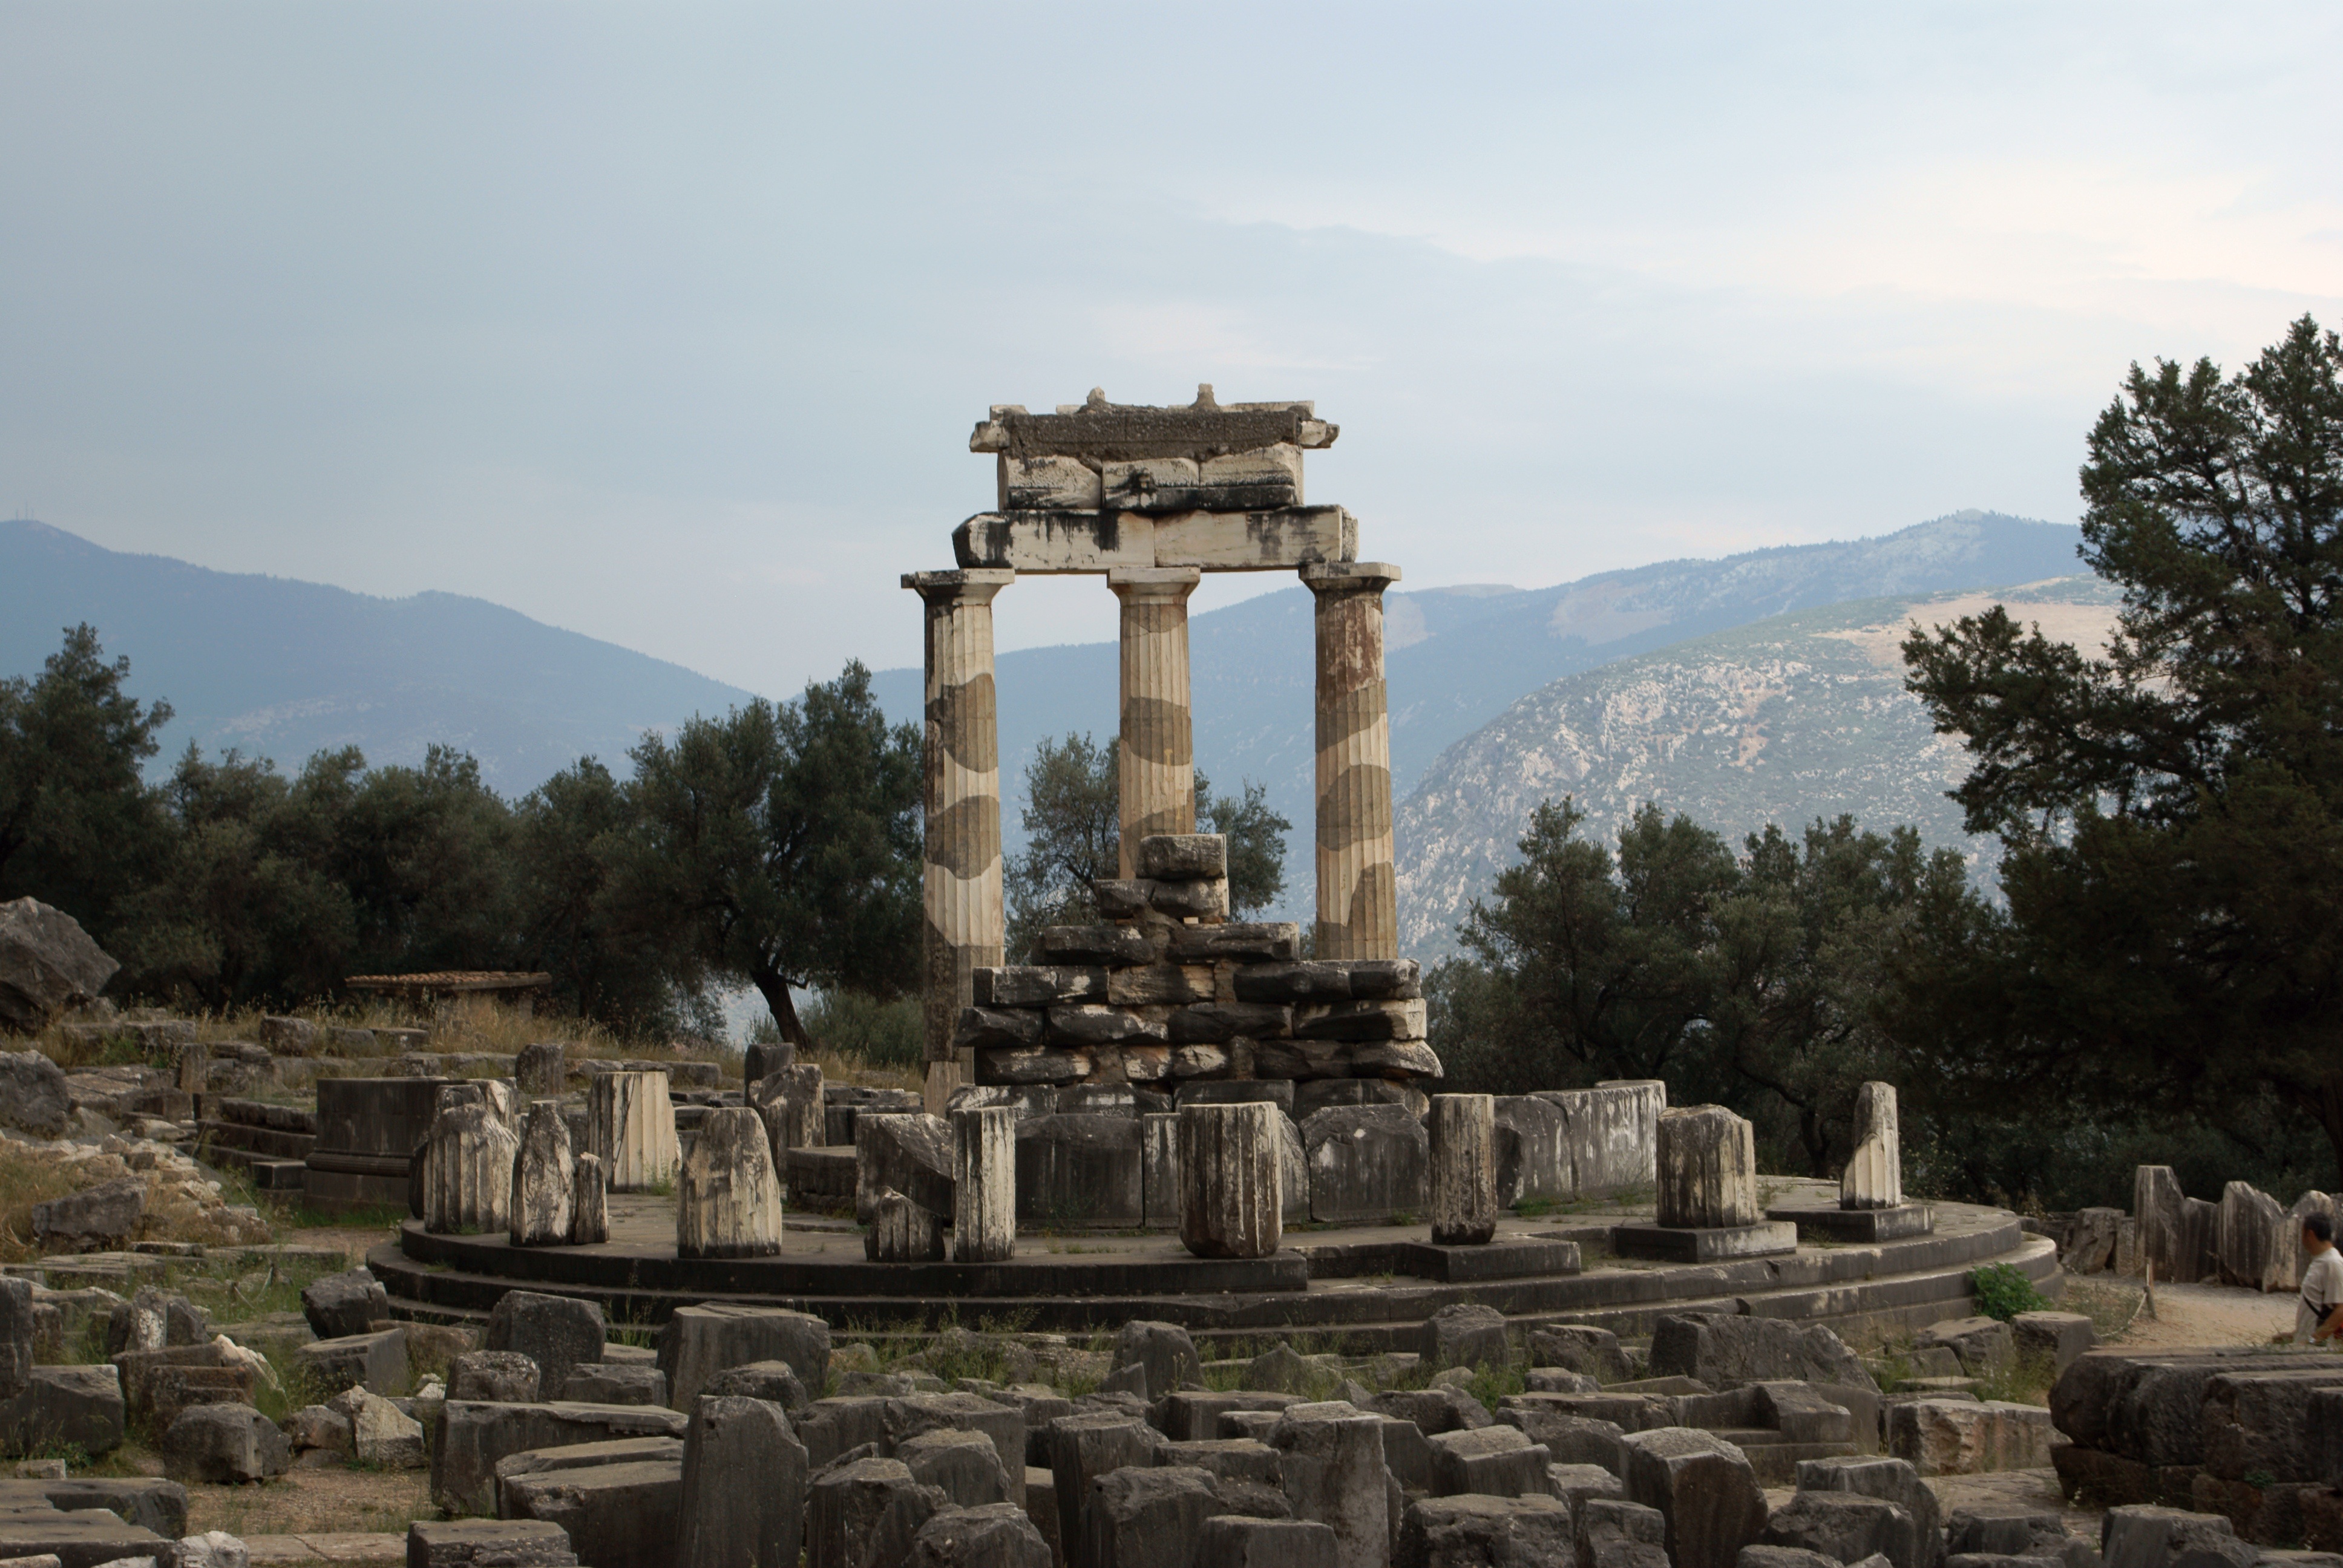
monument, ancient, landmark, temple, ruins, shrine, sanctuary, greece, delphi, archaeological site, unesco world heritage site, historic site, athena, ancient history